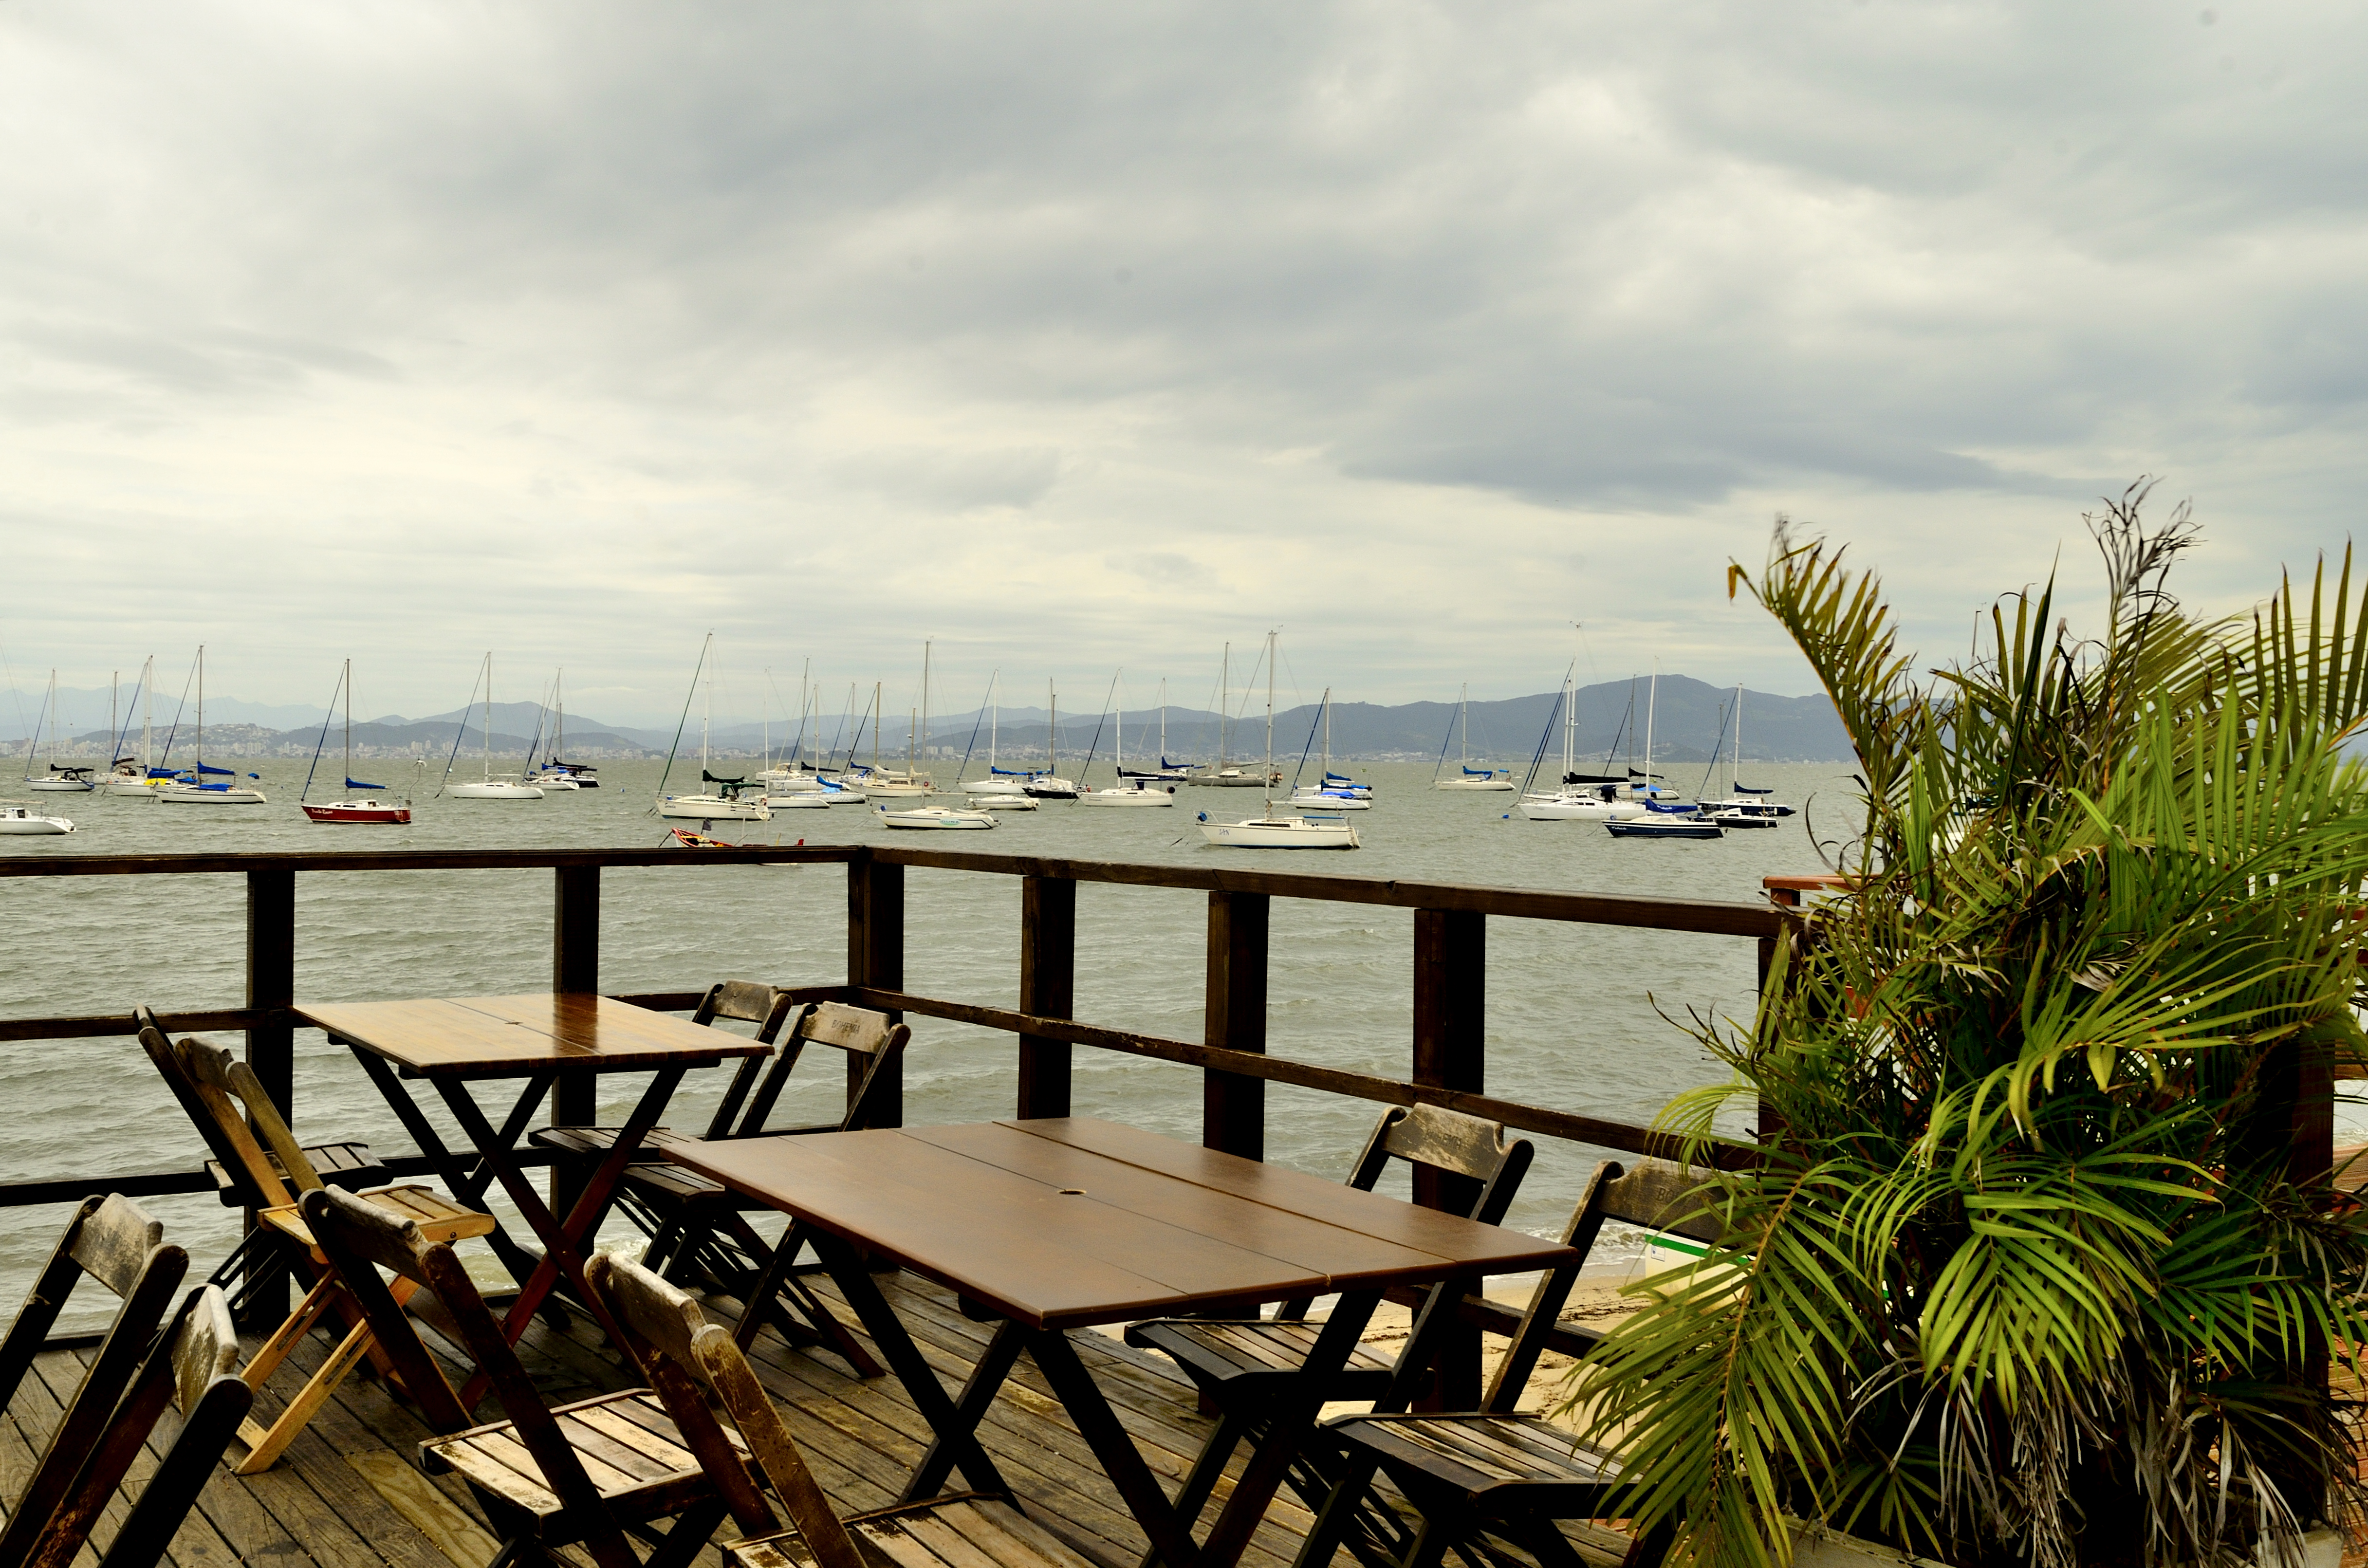
beach, sea, coast, ocean, dock, shore, vacation, bay, marina, resort, brasil, estate, florianopolis, santacatarina, santoantoniodelisboa